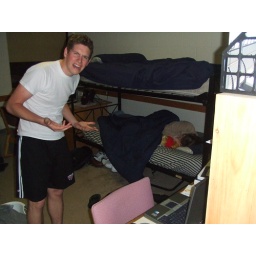
My reaction to the random girl sleeping in my bed.